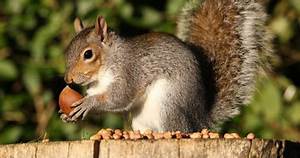
Label: squirrel